Amir Abdijanovic

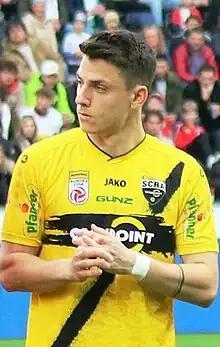
Abdijanovic in 2023

Amir Abdijanovic (born 3 March 2001) is an Austrian professional footballer who plays as a forward for SV Horn.